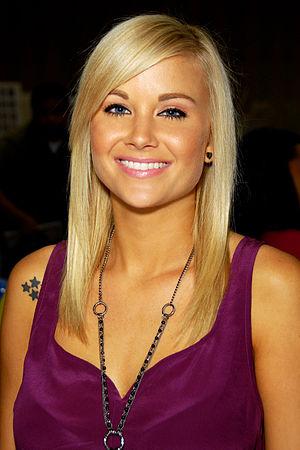
Big Brother US est la version américaine de Big Brother.
Kara Monaco est un modèle et une actrice de nationalité américaine.
La Playmate of the Year est une femme désignée chaque année par le magazine de charme Playboy parmi les 12 Playmates of the Month, ou Miss, de l'année précédente. Le terme est apparu la première fois en 1958 au profit de Lisa Winters ; en 1959, Joyce Nizzari fut aussi qualifiée de « Playmate de l'Année », mais le titre ne devint officiel, avec le cachet et les cadeaux spécialement attribués à la récipiendaire qu'à partir de 1960 au profit d'Ellen Stratton, Miss December 1959.
La Playmate of the Month, ou Miss, est une femme désignée chaque mois par le magazine Playboy. Elle apparaît sur le dépliant central du magazine, appelé centerfold.